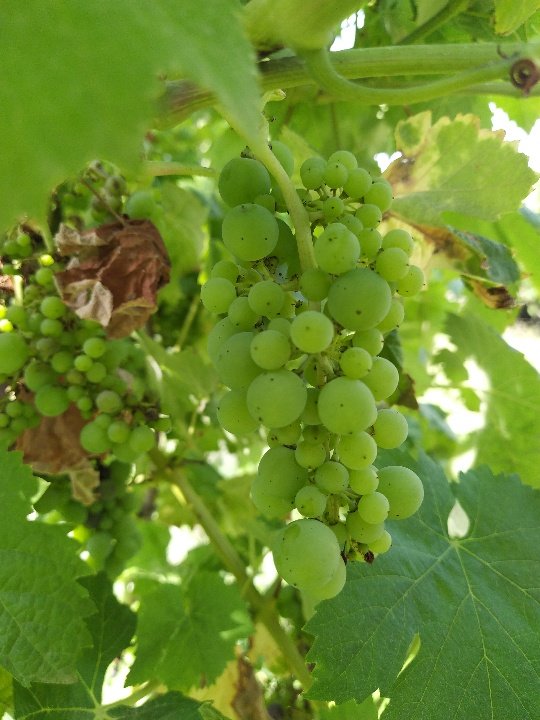
Berries visible: 101
Grape clusters: 2